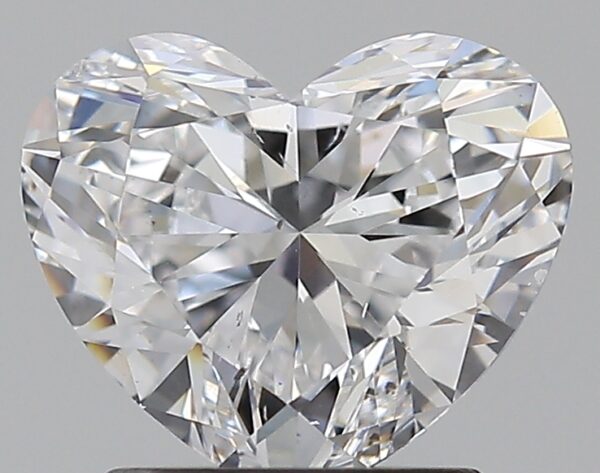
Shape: heart
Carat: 1.51
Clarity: SI1
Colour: D
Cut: EX
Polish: EX
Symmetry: EX
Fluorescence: M
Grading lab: GIA
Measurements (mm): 6.84 x 8.09 x 4.44